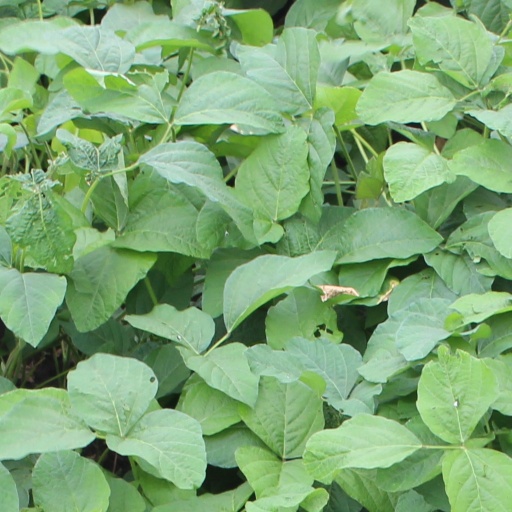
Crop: soybean